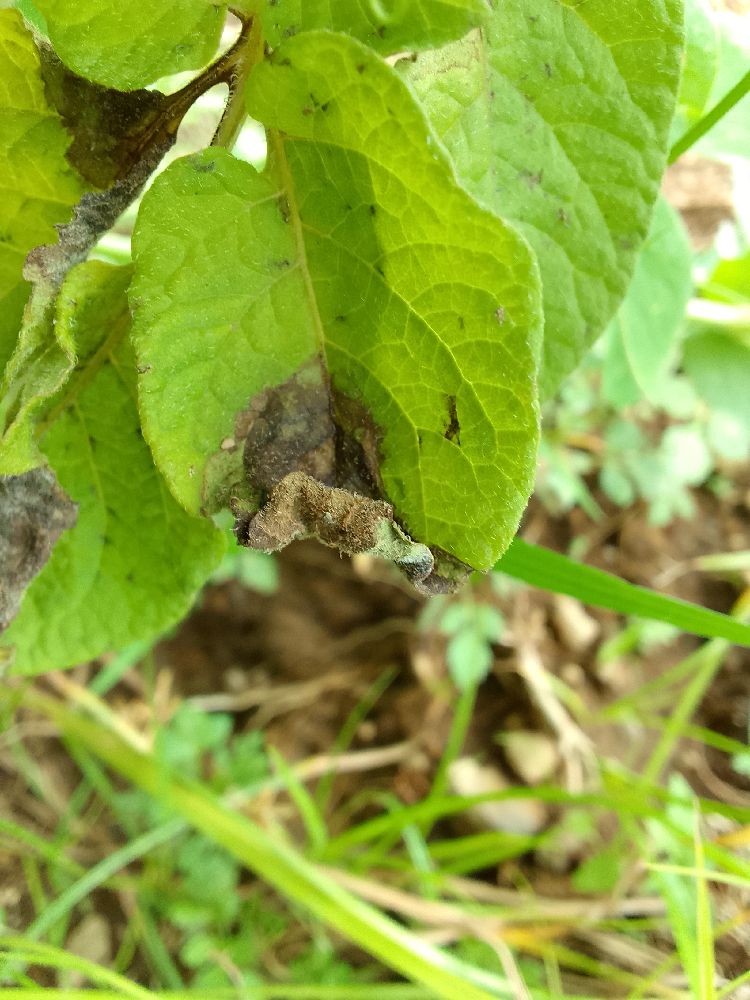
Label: Late blight